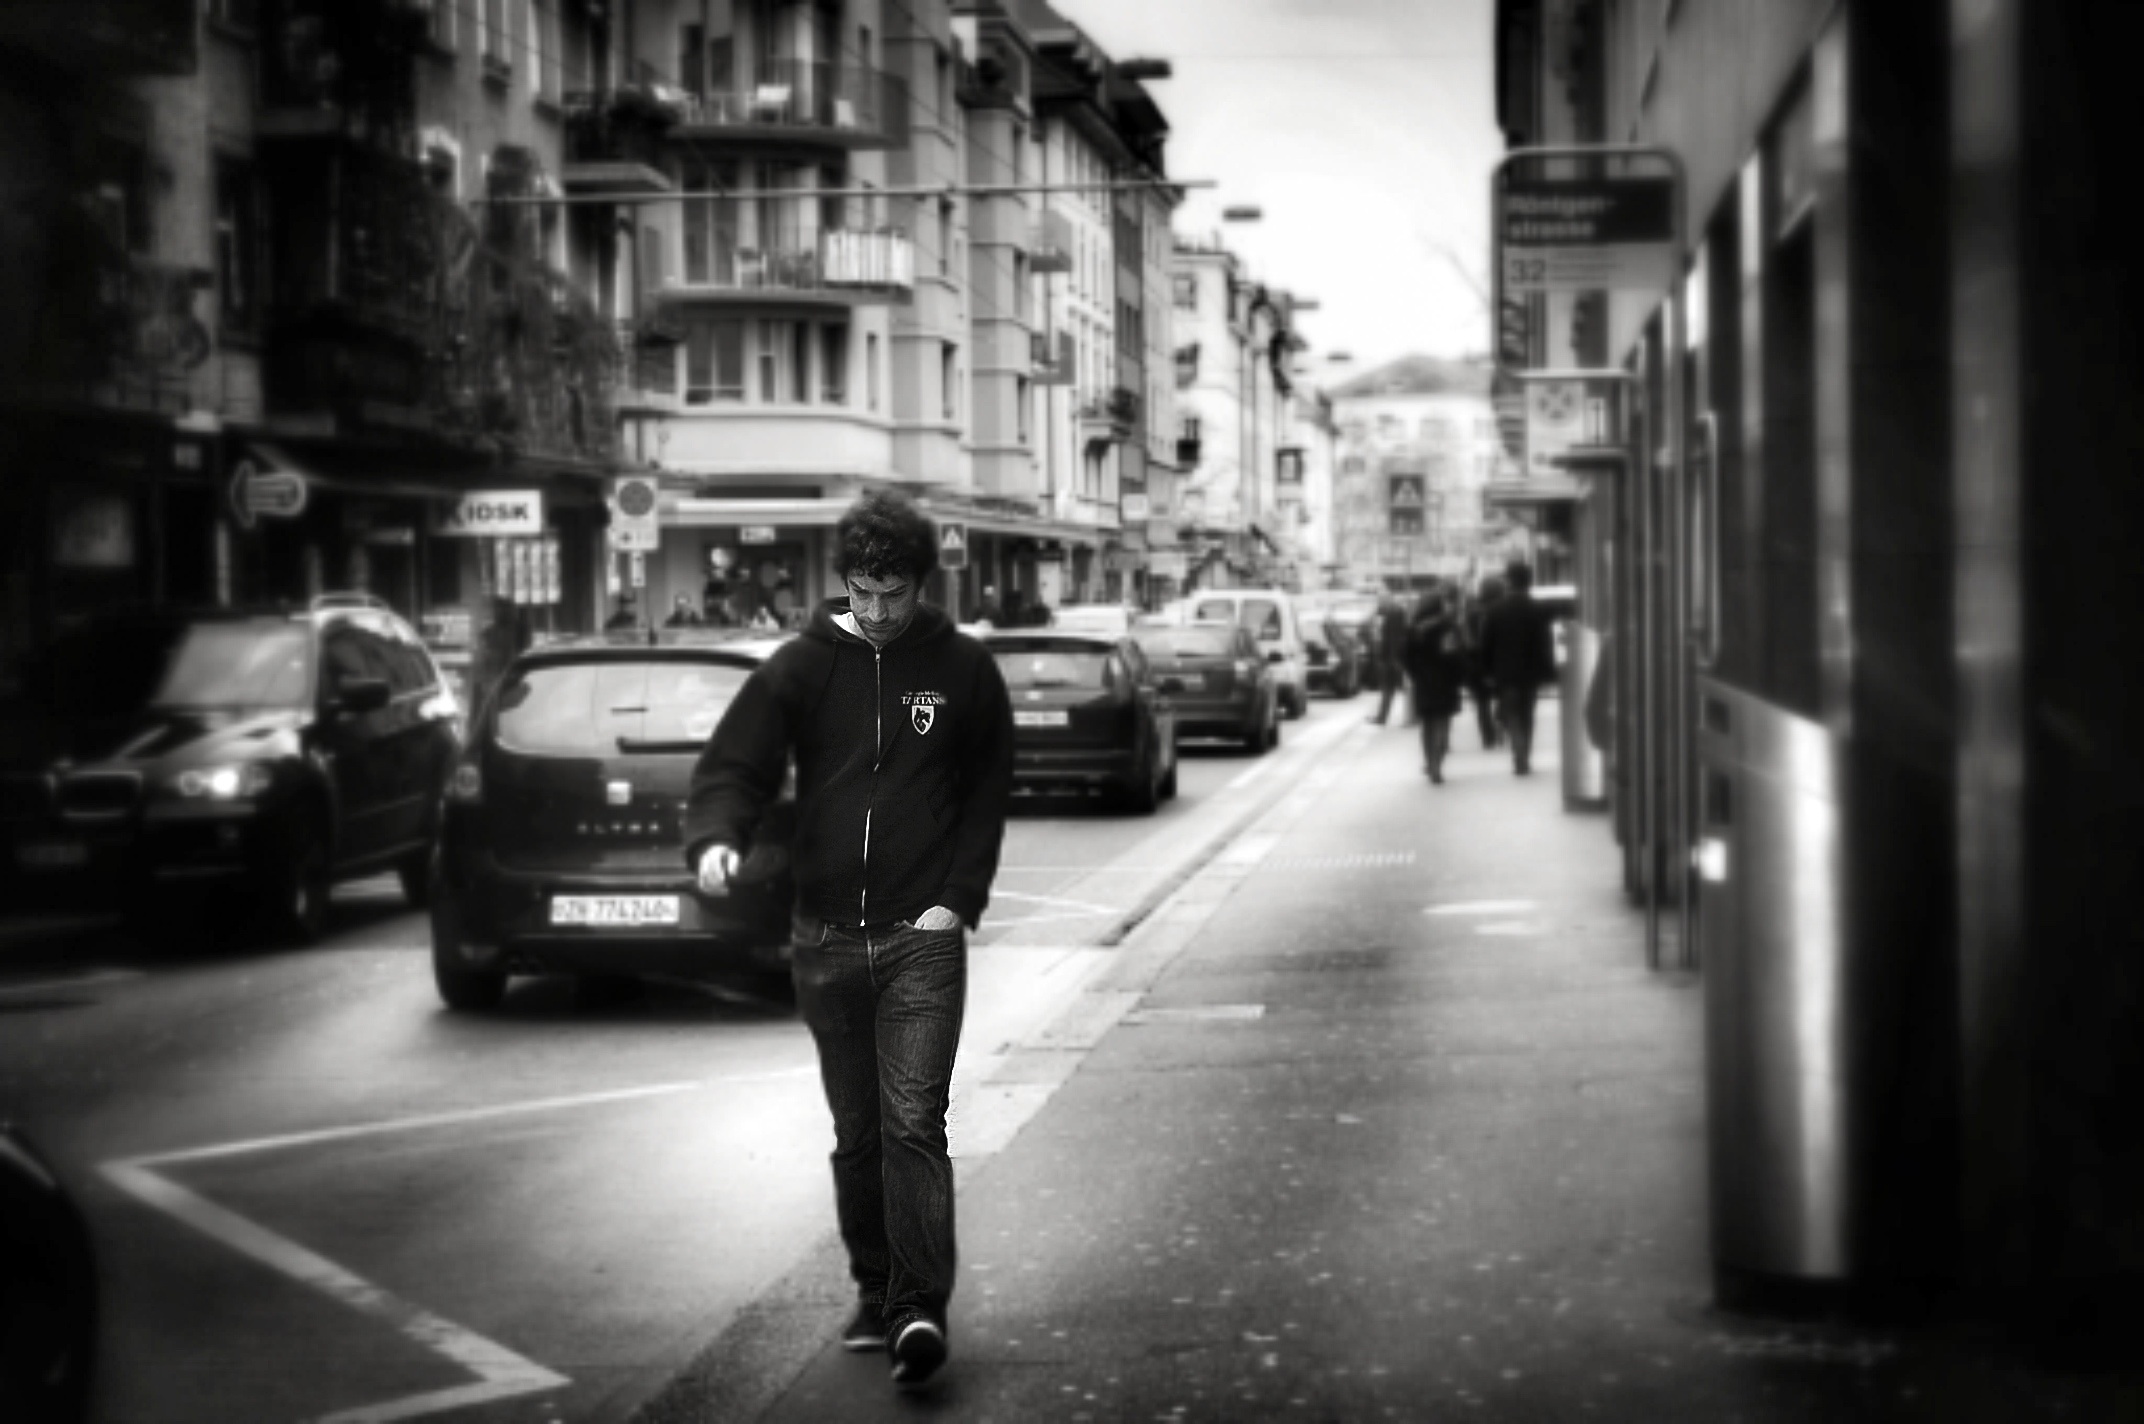
pedestrian, black and white, people, road, street, photography, alley, city, urban, nikon, black, monochrome, lane, streetphotography, bw, blackandwhite, infrastructure, snapshot, schweiz, switzerland, zri, zurich, blancoynegro, snapseed, schwarzundweiss, streetscene, thomas8047, onthestreets, d300s, streetphotographer, streetartstreetlife, 175528, langstrasse, kreis5, zrichstreetphotography, strassenfoto, speedyrunner, monochrome photography, film noir